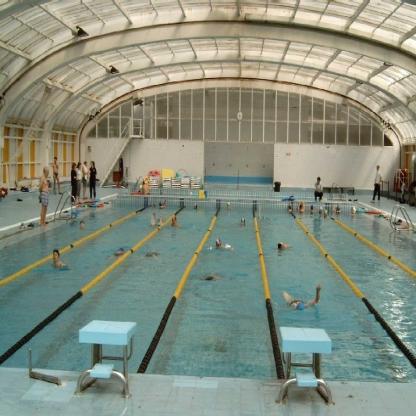
Scene: Indoor